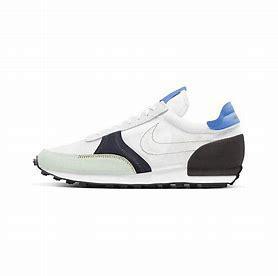
Brand: Nike
Model: Dbreak Type